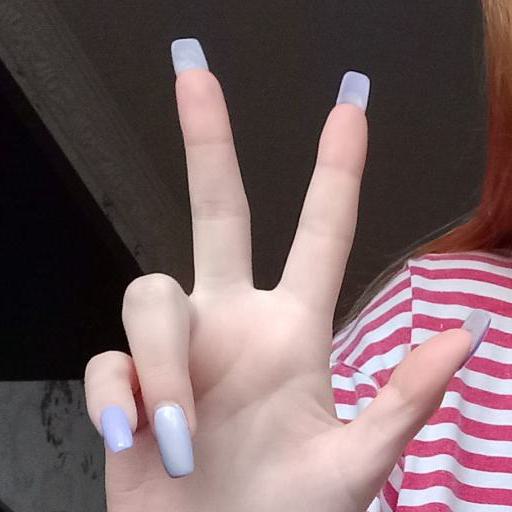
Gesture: three2